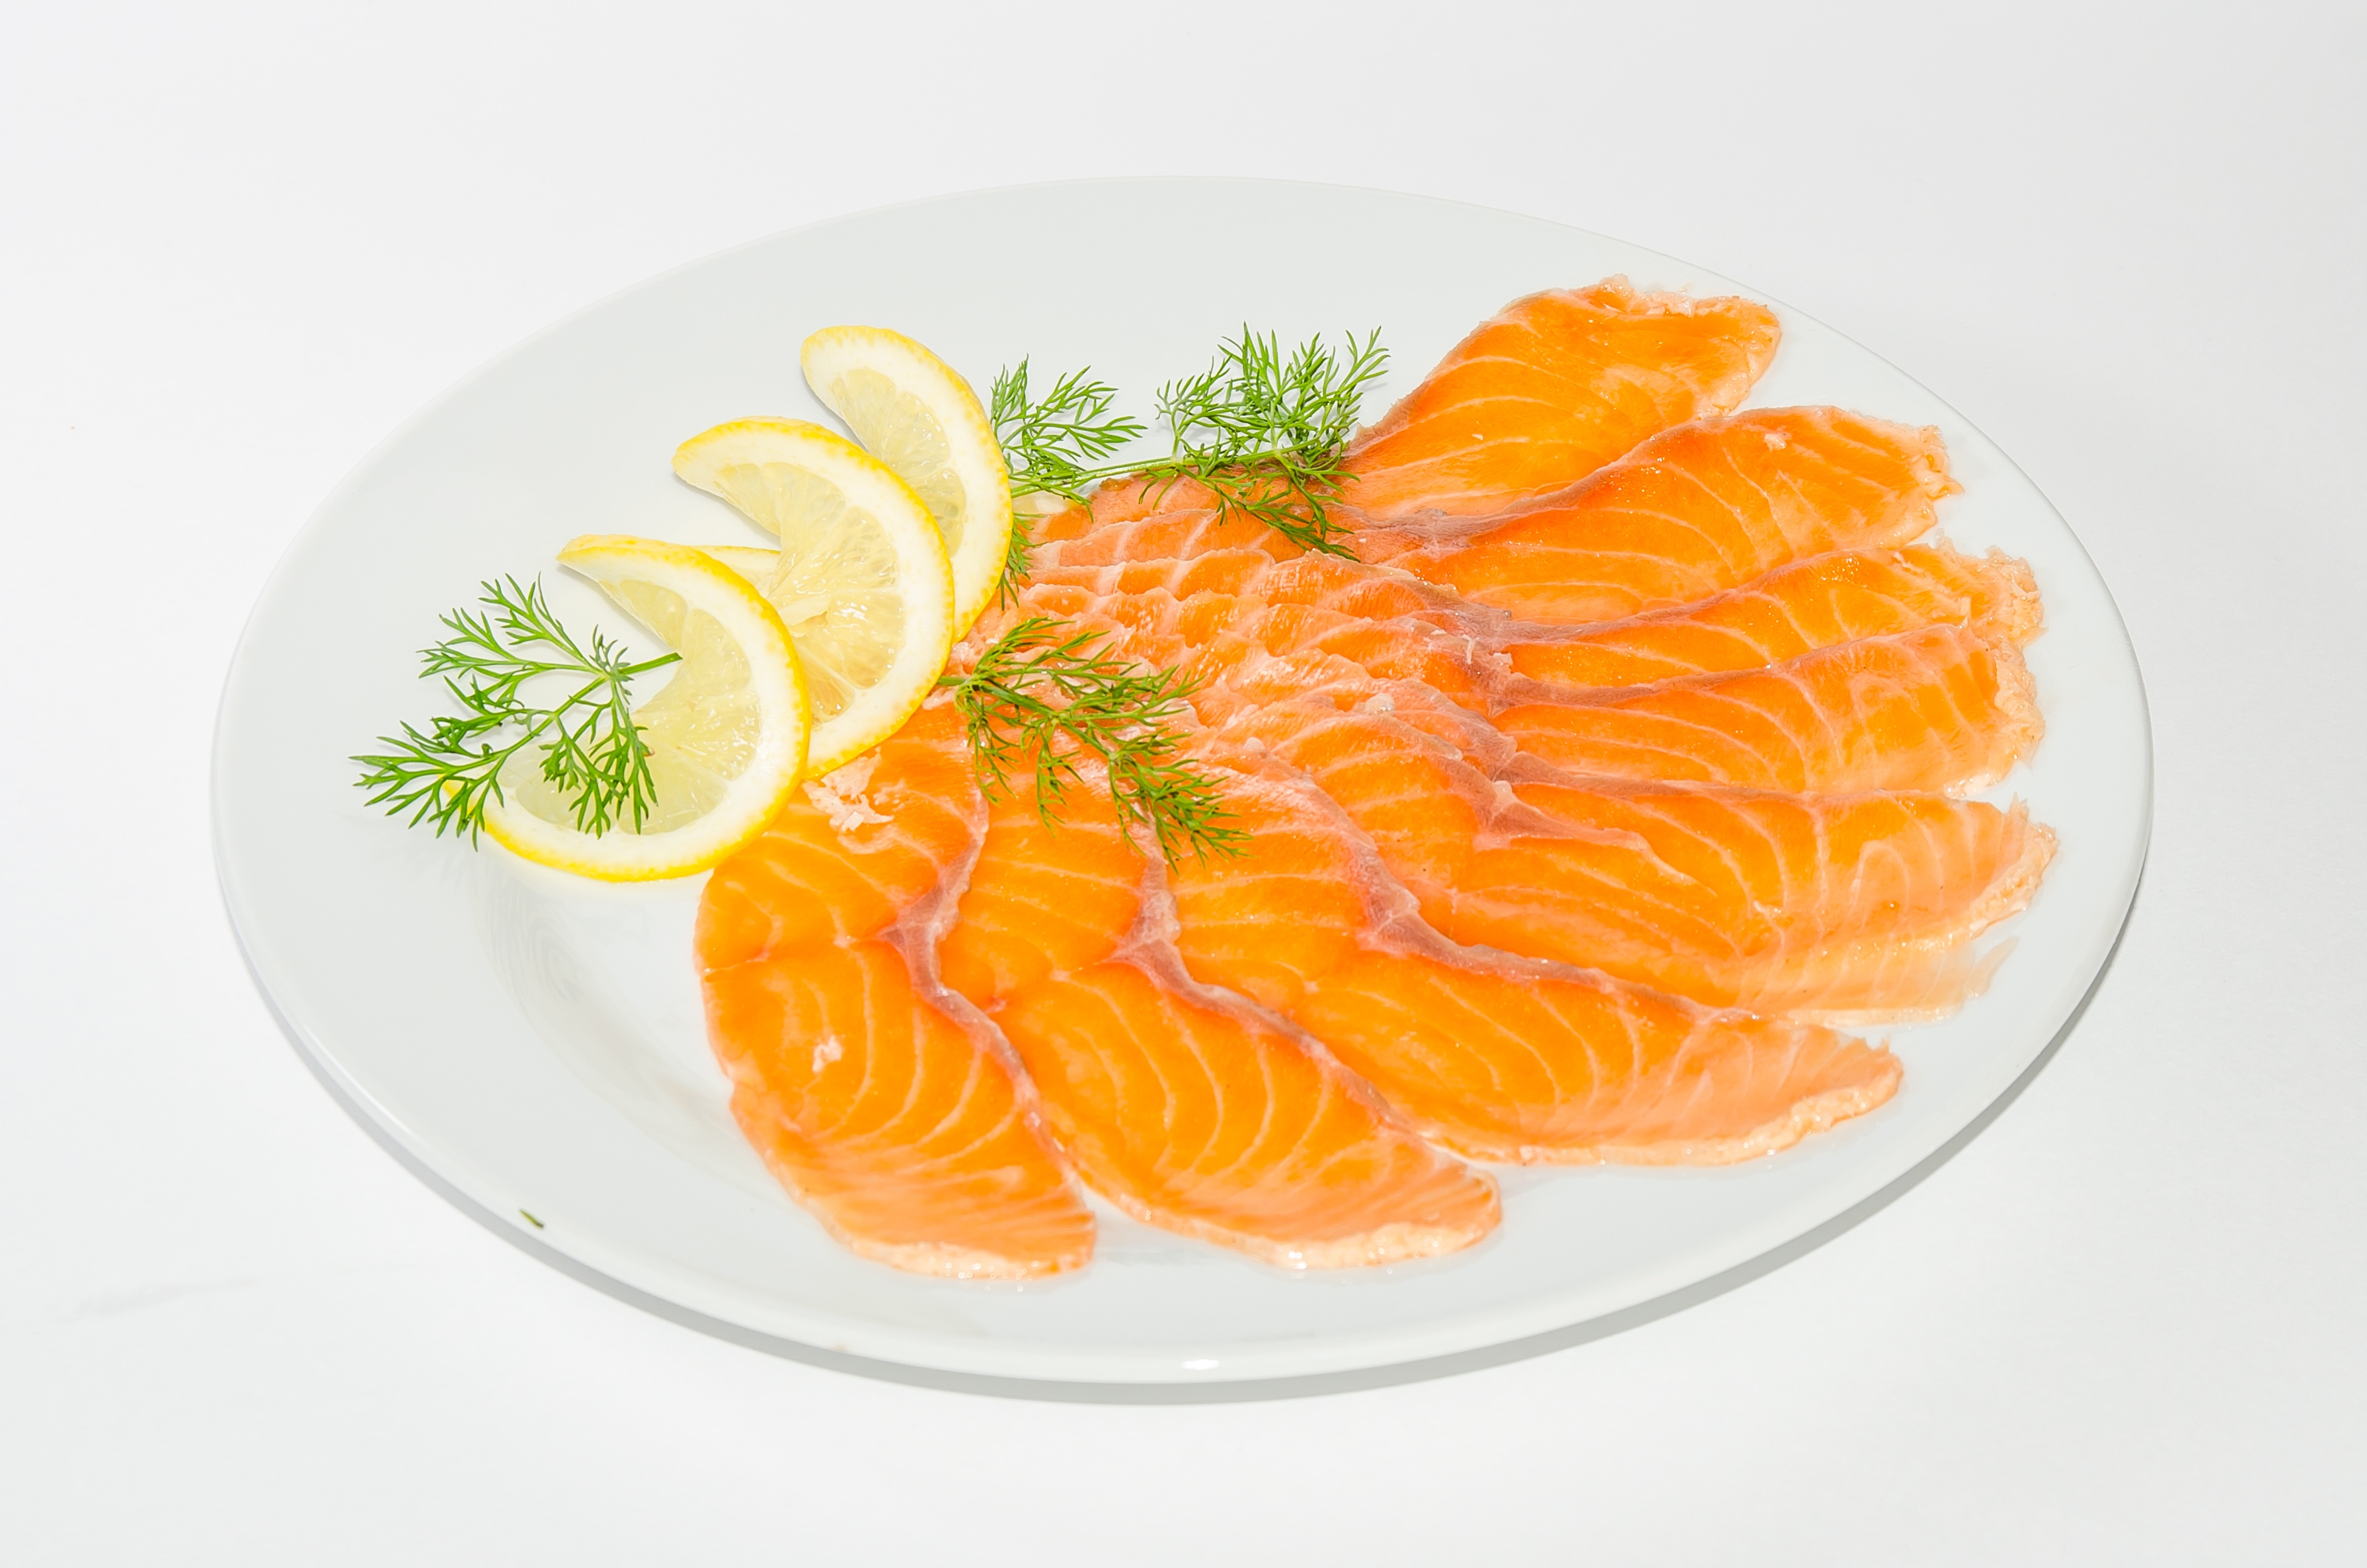
orange, dish, food, salad, produce, fish, meat, cuisine, lemon, asian food, sashimi, garnish, clementine, salmon, citrus, frying, fried meat, wedges, smoked salmon, salmon like fish, lox